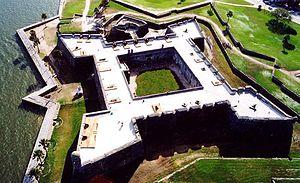
Le monument national de Castillo de San Marcos se trouve près de la ville de Saint Augustine, au nord-est de la Floride, sur la côte Atlantique. Édifié par les Espagnols, il s'agit du plus ancien fort construit aux États-Unis. Il changea de nom plusieurs fois : il s’appela Fort St. Mark pendant la période britannique puis Fort Marion entre 1821 et 1942. Il fut classé monument national en 1924 puis inscrit sur le Registre national des lieux historiques en 1966.
Il existe de très nombreuses fortifications historiques dans l'État de Floride, au sud-est des États-Unis. Alejandro M. de Quesada y recense près de 300 « camps, batteries, forts et réduits » construits depuis l'arrivée des Européens. Plus de 80 « blockhaus, forts, camps et murailles » furent utilisés à un moment ou à un autre des guerres séminoles. On peut également trouver des tours Martello à Key West.